Fountain of Neptune, Rome

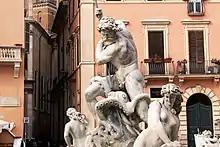
Fountain of Neptune, Piazza Navona (Rome)

The restoration of the Roman Aqua Virgo aqueduct in 1570 was immediately followed by the start of work on a continuation water supply pipe towards the district of the old Campo Marzio, which following the diminution of the city's size and importance was left as the most densely populated part of the city. Restoration of a piped water supply in turn permitted the construction of several public fountains. The basin of the Fontana del Nettuno, (without the sculptures), was designed in 1574 by Giacomo Della Porta, who was also responsible for the Moor Fountain at the other side of the square. It was sponsored by pope Gregory XIII. The lower part of the basin consists of white marble and the upper part of the local stone from Pietrasanta. For the next 300 years, the fountain survived without statues.